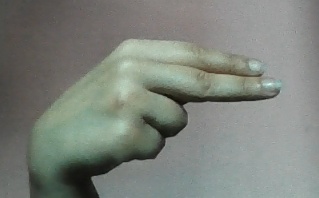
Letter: ain